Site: brandenburg
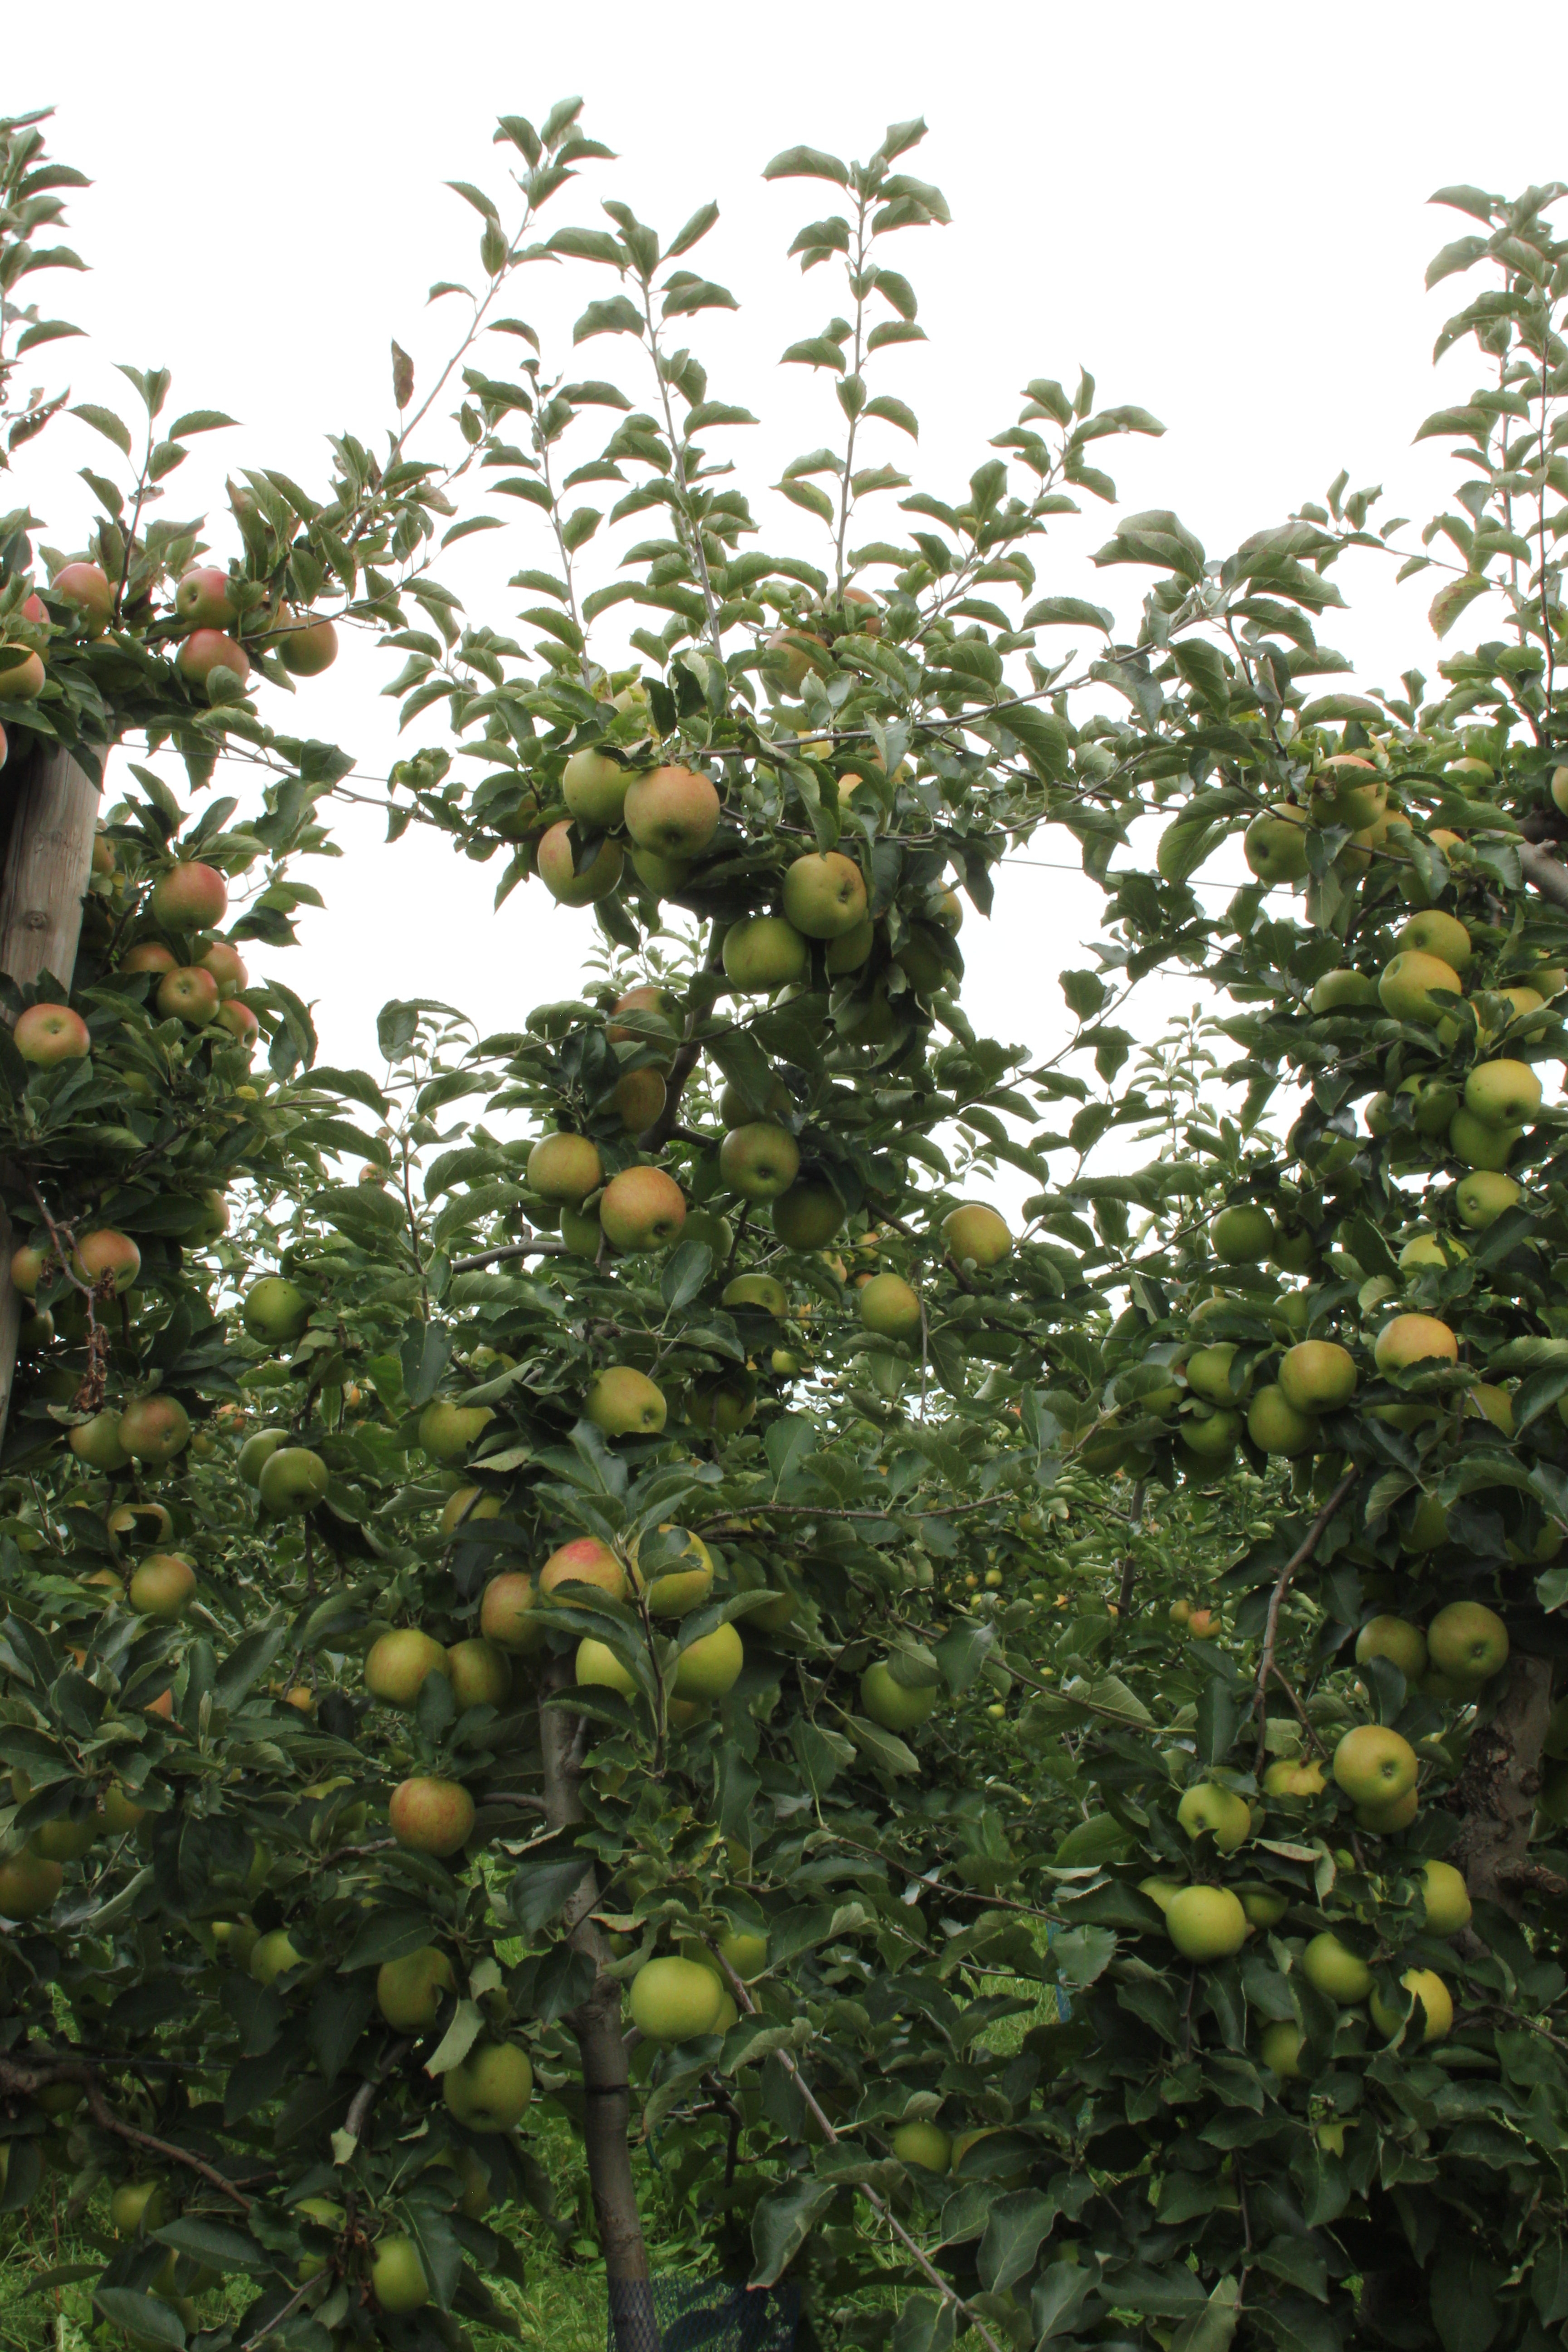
Growth stage (BBCH 87): Maturity of fruit and seed